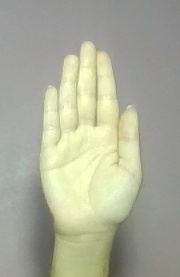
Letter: seen